The Spikes Gang

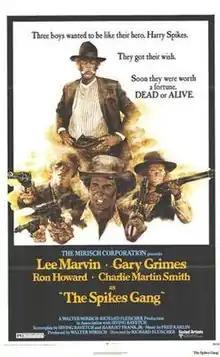
Theatrical release poster by Tom Jung

The Spikes Gang is a 1974 American Western film directed by Richard Fleischer and starring Lee Marvin. Produced by the Mirisch Company and based on the novel "The Bank Robber" by Giles Tippette, the supporting cast features Gary Grimes, Charles Martin Smith and Ron Howard. Veteran character actors Arthur Hunnicutt and Noah Beery, Jr. both appear in separate "scene-stealing" performances.